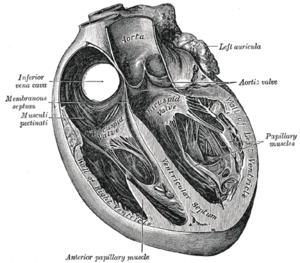
La valve aortique est l'une des quatre principales valves du cœur. Elle sépare le ventricule gauche de l'aorte. Elle est constituée de trois cuspides. Au cours du cycle cardiaque, elle s'ouvre et se ferme régulièrement. Lorsqu'elle est ouverte, elle permet le passage de sang du ventricule gauche ; lorsqu'elle est fermée, elle empêche le sang de refluer vers le ventricule. Les dysfonctionnements qui peuvent la toucher sont le rétrécissement aortique et l'insuffisance aortique. L'examen qui permet leur évaluation est l'échographie cardiaque.
Un septum peut faire référence à :
Le septum interventriculaire désigne la paroi, ou cloison musculaire épaisse, séparant les deux ventricules cardiaques.